Brumunddal Church

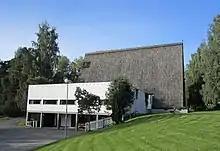
Side view of the church in 2011.

The parish made plans for a new church in Brumunddal during the 1960s. Molle Cappelen, Per Cappelen, and Svein Erik Lundby were hired to design the new church. The large nave has seating for about 350 people. On one side of the nave there is a church hall and on the other side is an extension with a priest's office, sacristy, and baptismal waiting room.